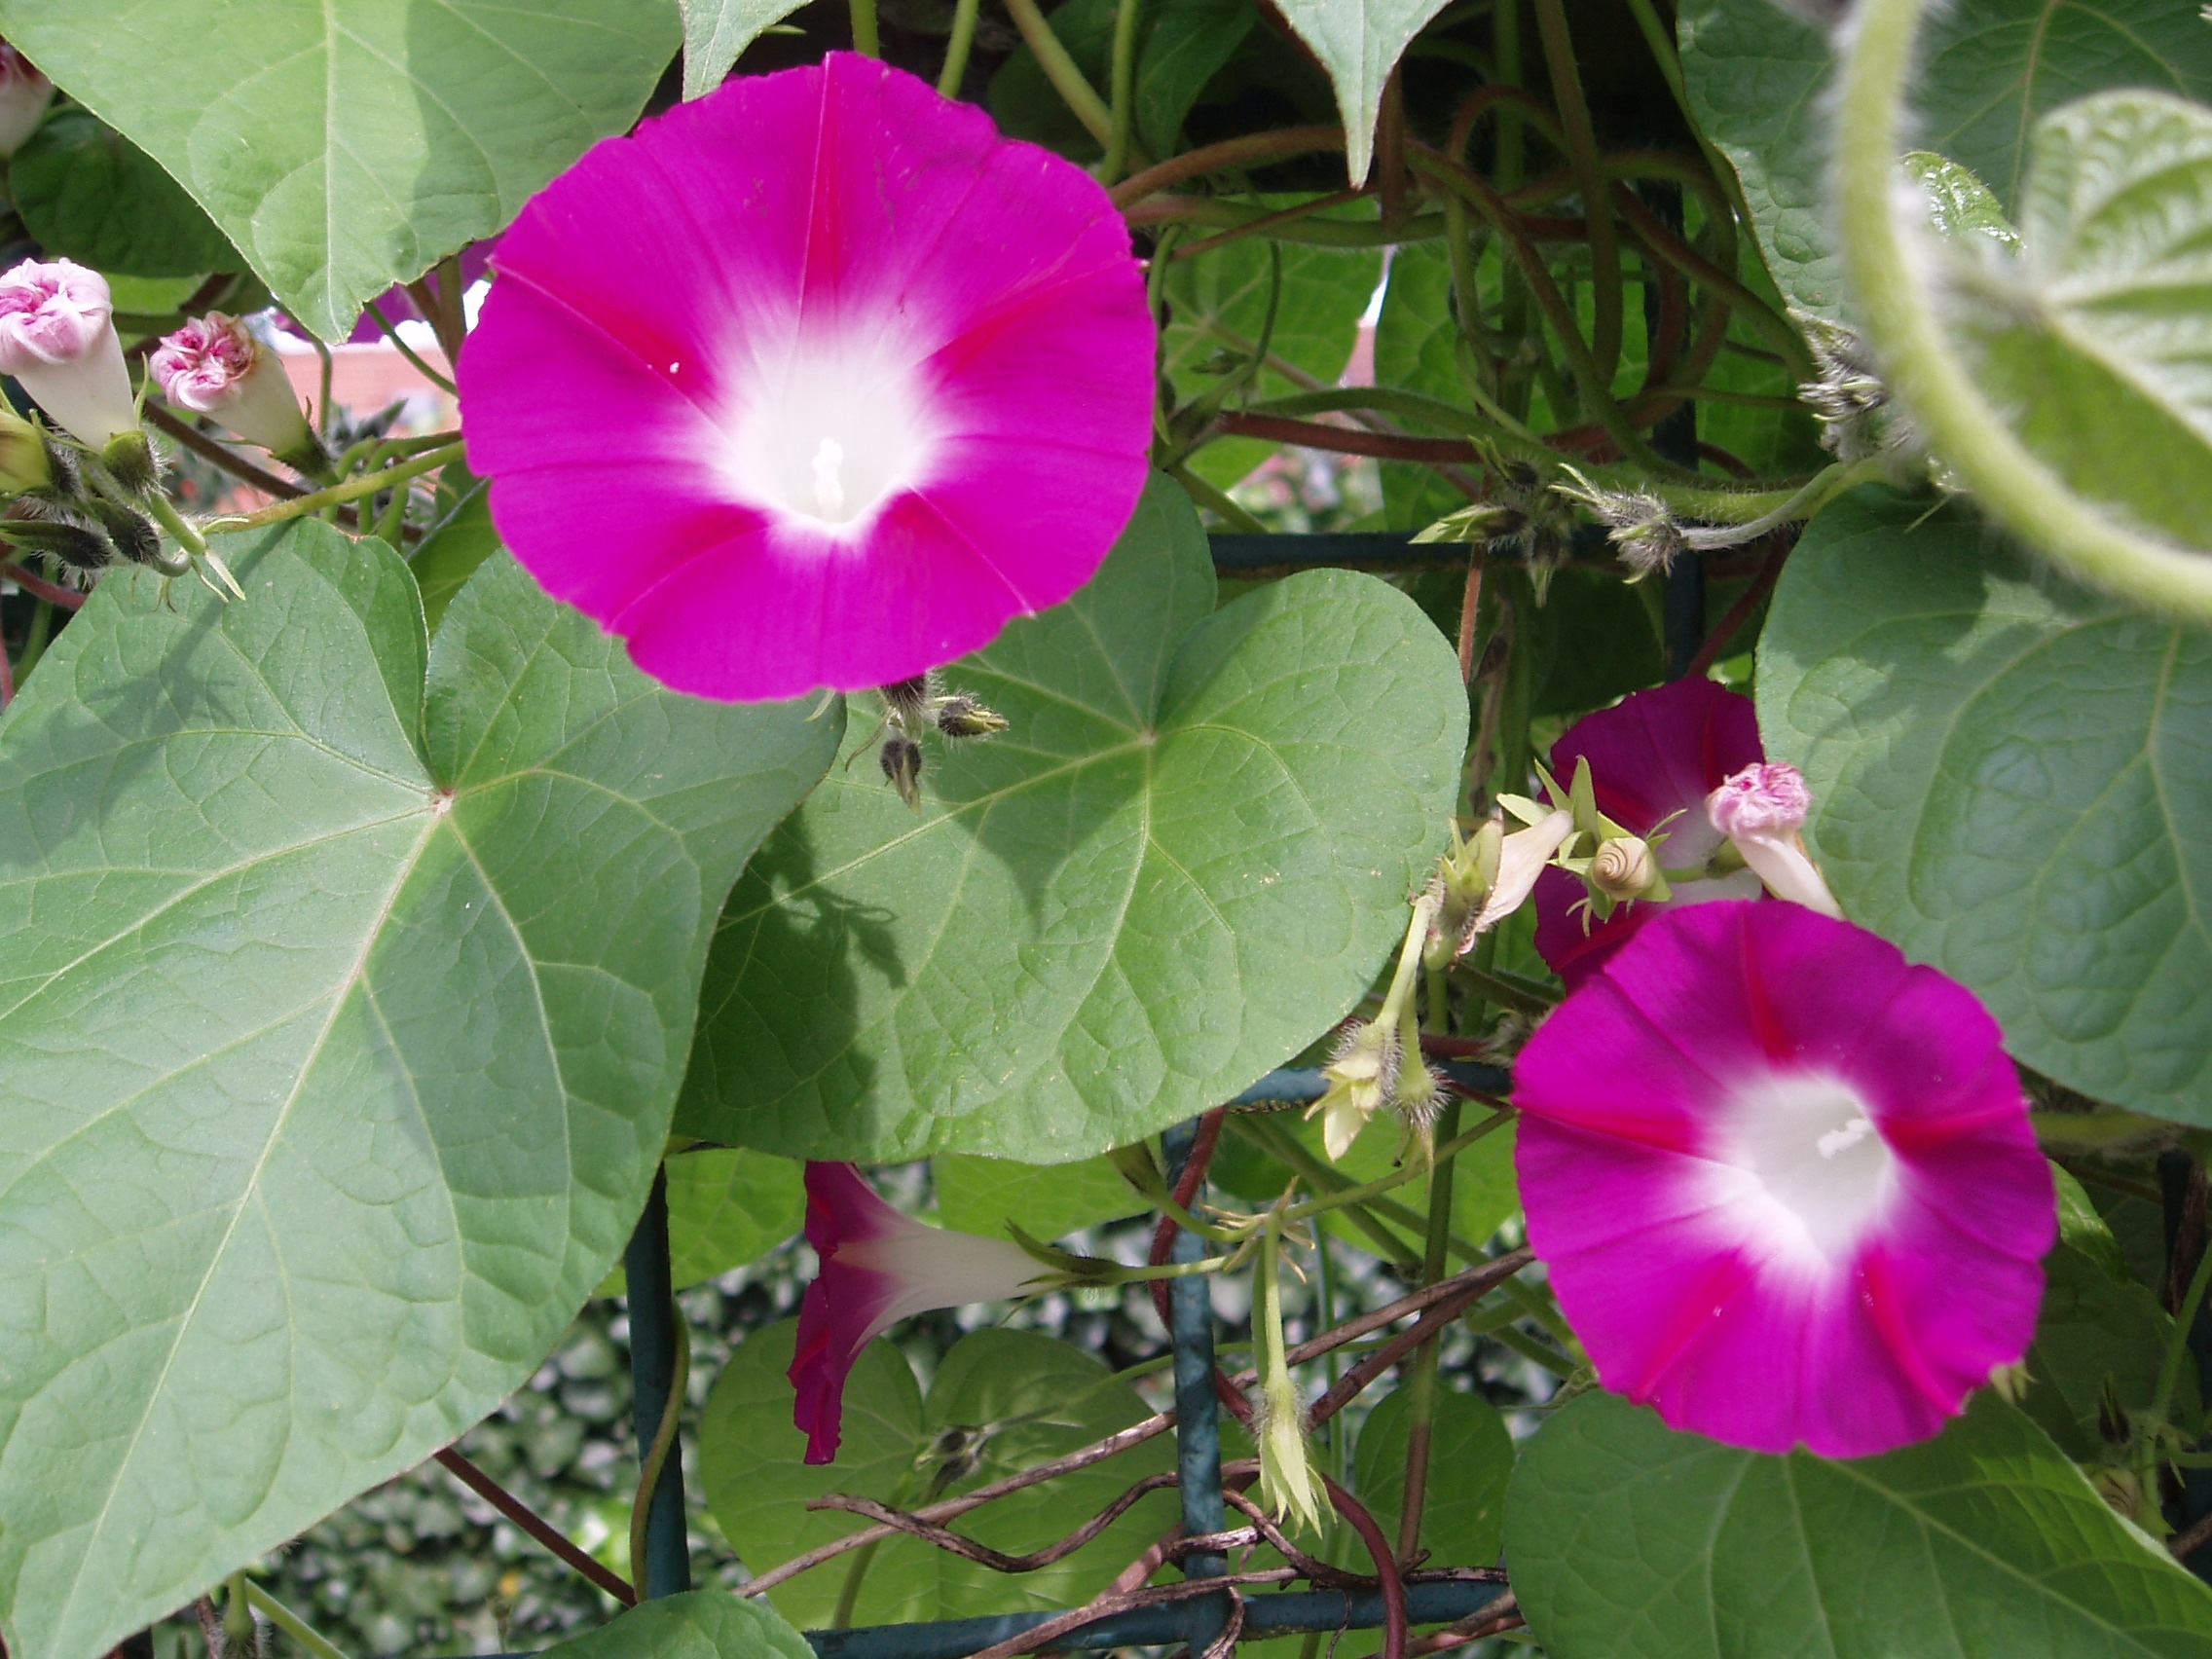
blossom, plant, flower, petal, bloom, botany, flora, bright, morning glory, moonflower, flowering plant, winds, annual plant, land plant, morning glory family, beach moonflower